George Read (American politician, born 1733)

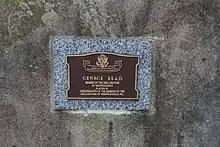
George Read plaque at Immanuel Episcopal Church graveyard in New Castle, Delaware

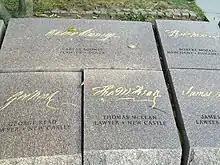
The Memorial to the 56 Signers of the Declaration of Independence in Washington, D.C., Read's depicted signature is at the lower left

Read died at New Castle on September 21, 1798, from heart problems and is buried there in the Immanuel Episcopal Church Cemetery.